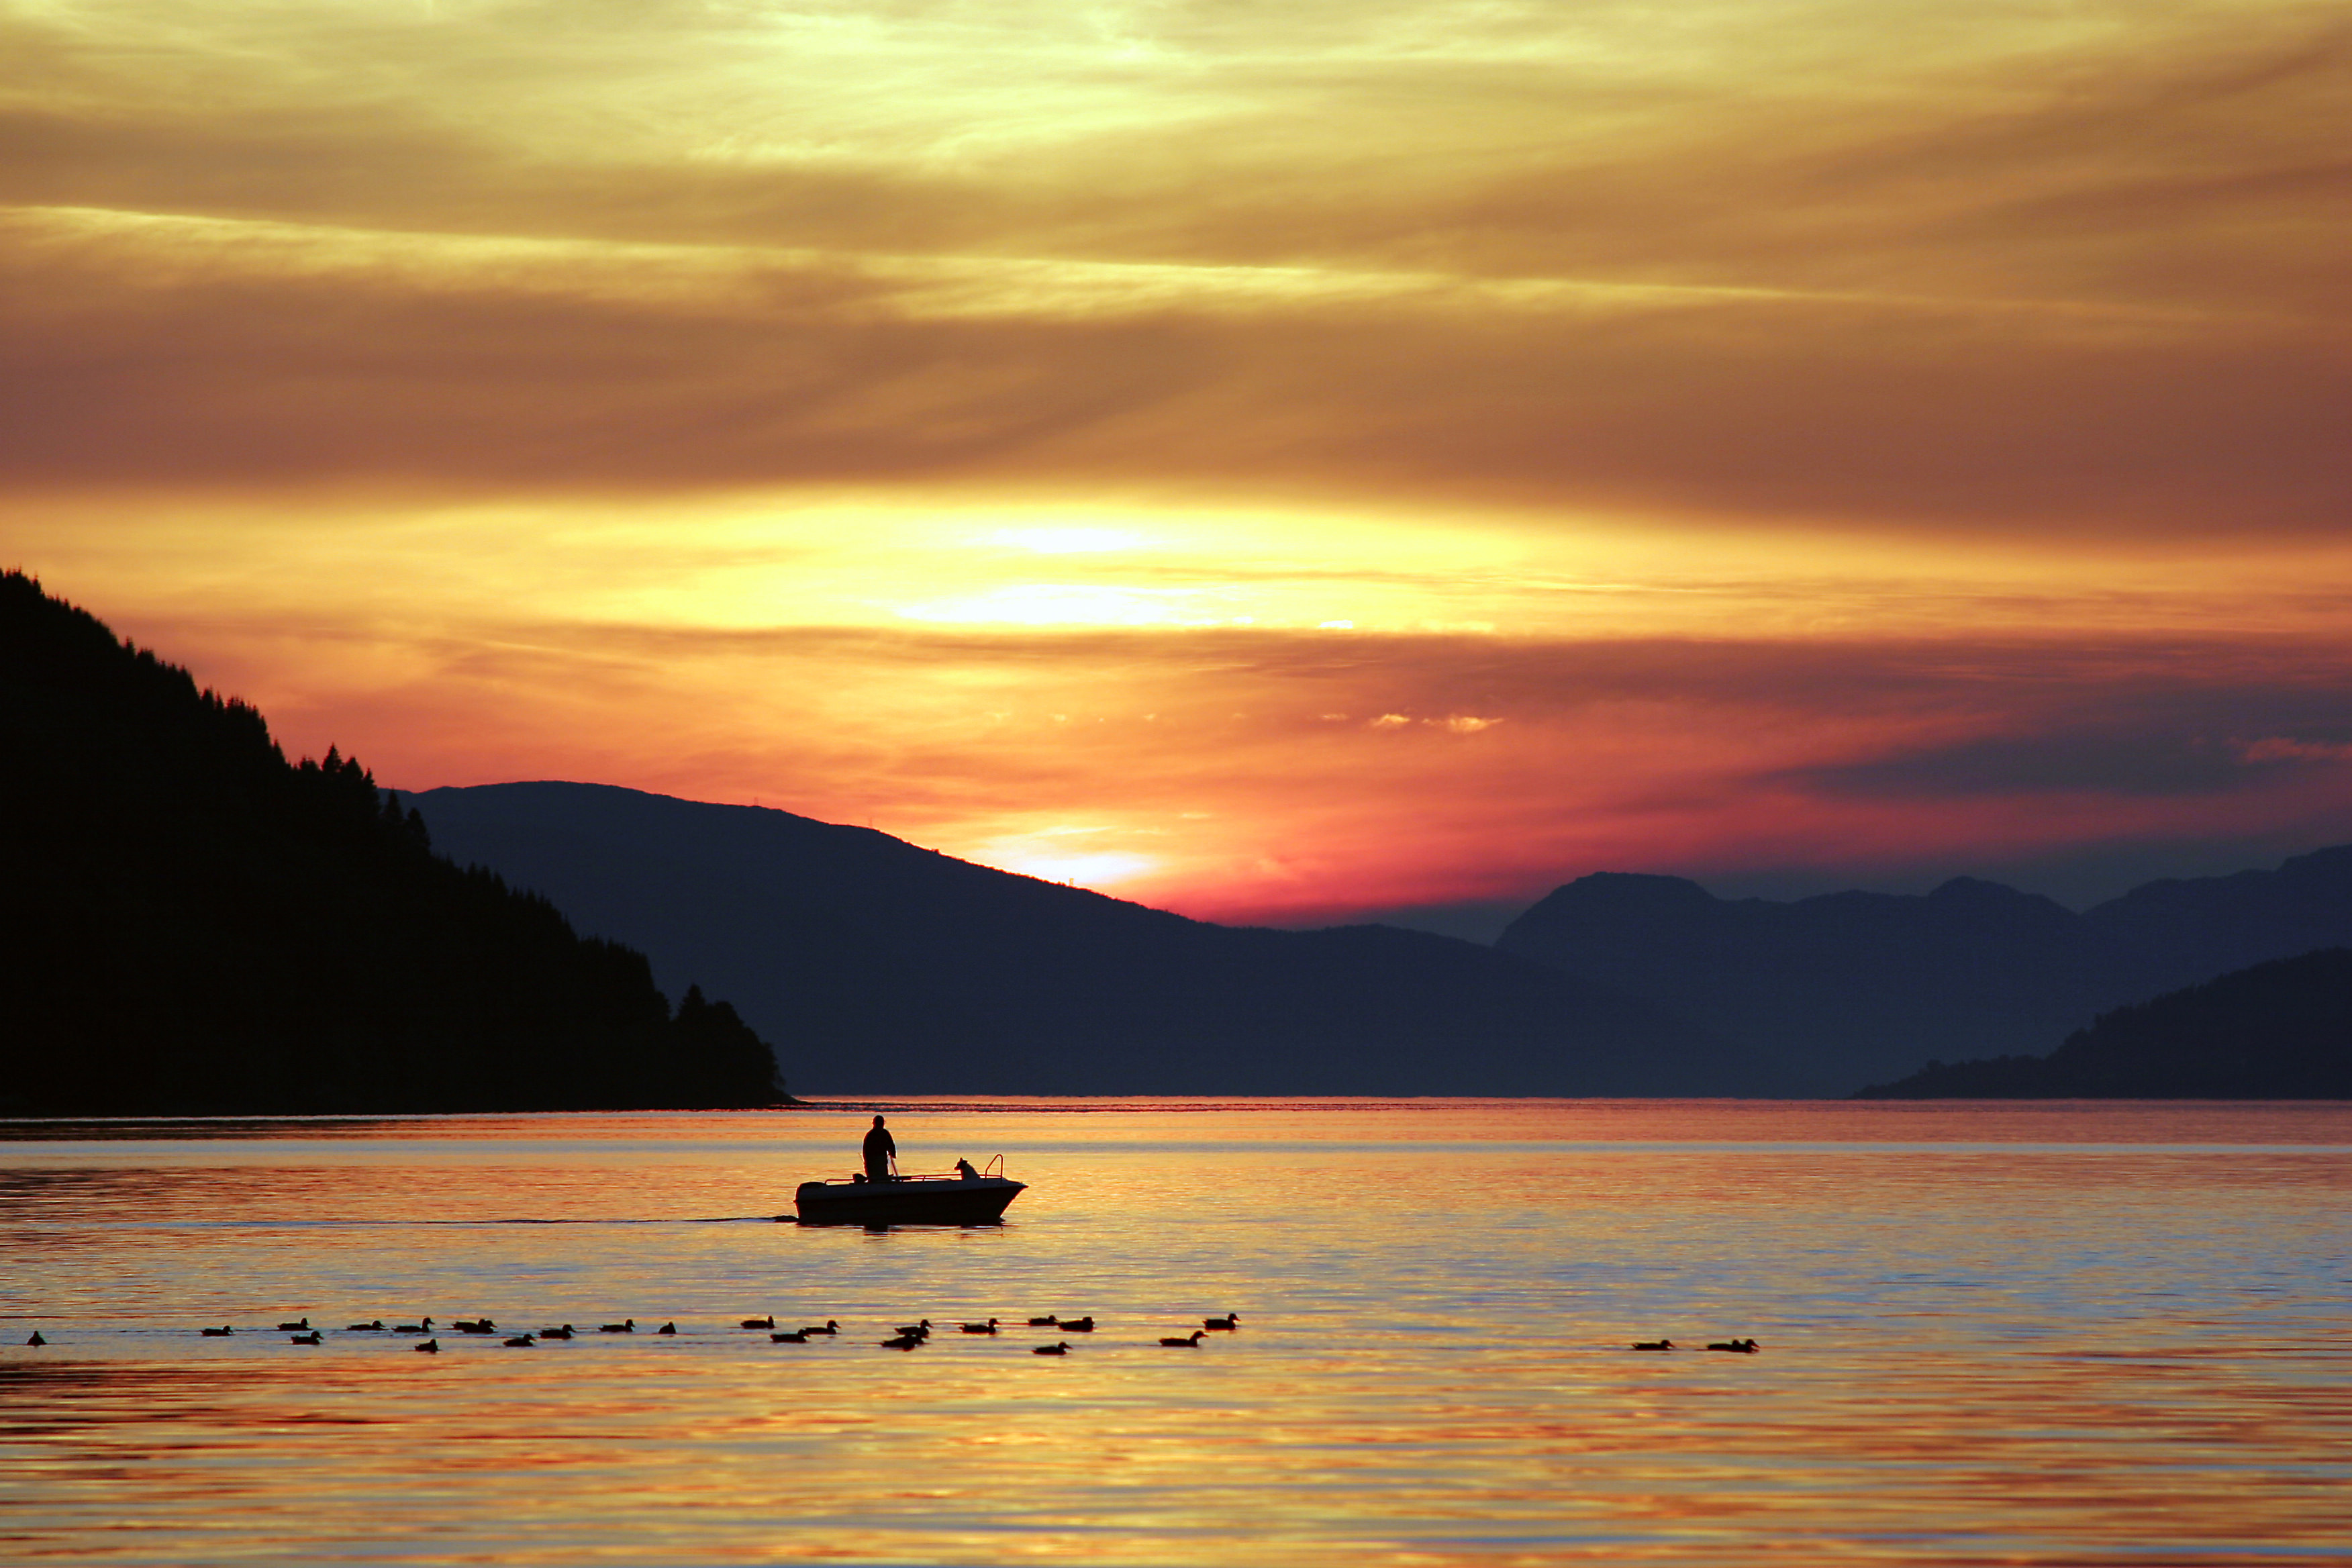
beach, sea, coast, water, nature, ocean, horizon, silhouette, cloud, sky, sunrise, sunset, morning, shore, lake, dawn, dusk, evening, reflection, bay, outdoors, loch, afterglow